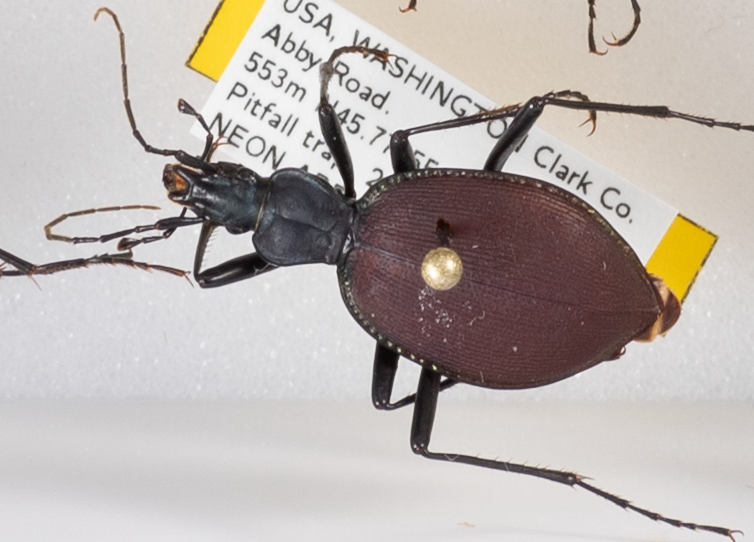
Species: Scaphinotus angusticollis
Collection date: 2018-07-24
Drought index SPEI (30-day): -1.13
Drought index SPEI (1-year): -0.62
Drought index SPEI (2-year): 0.71